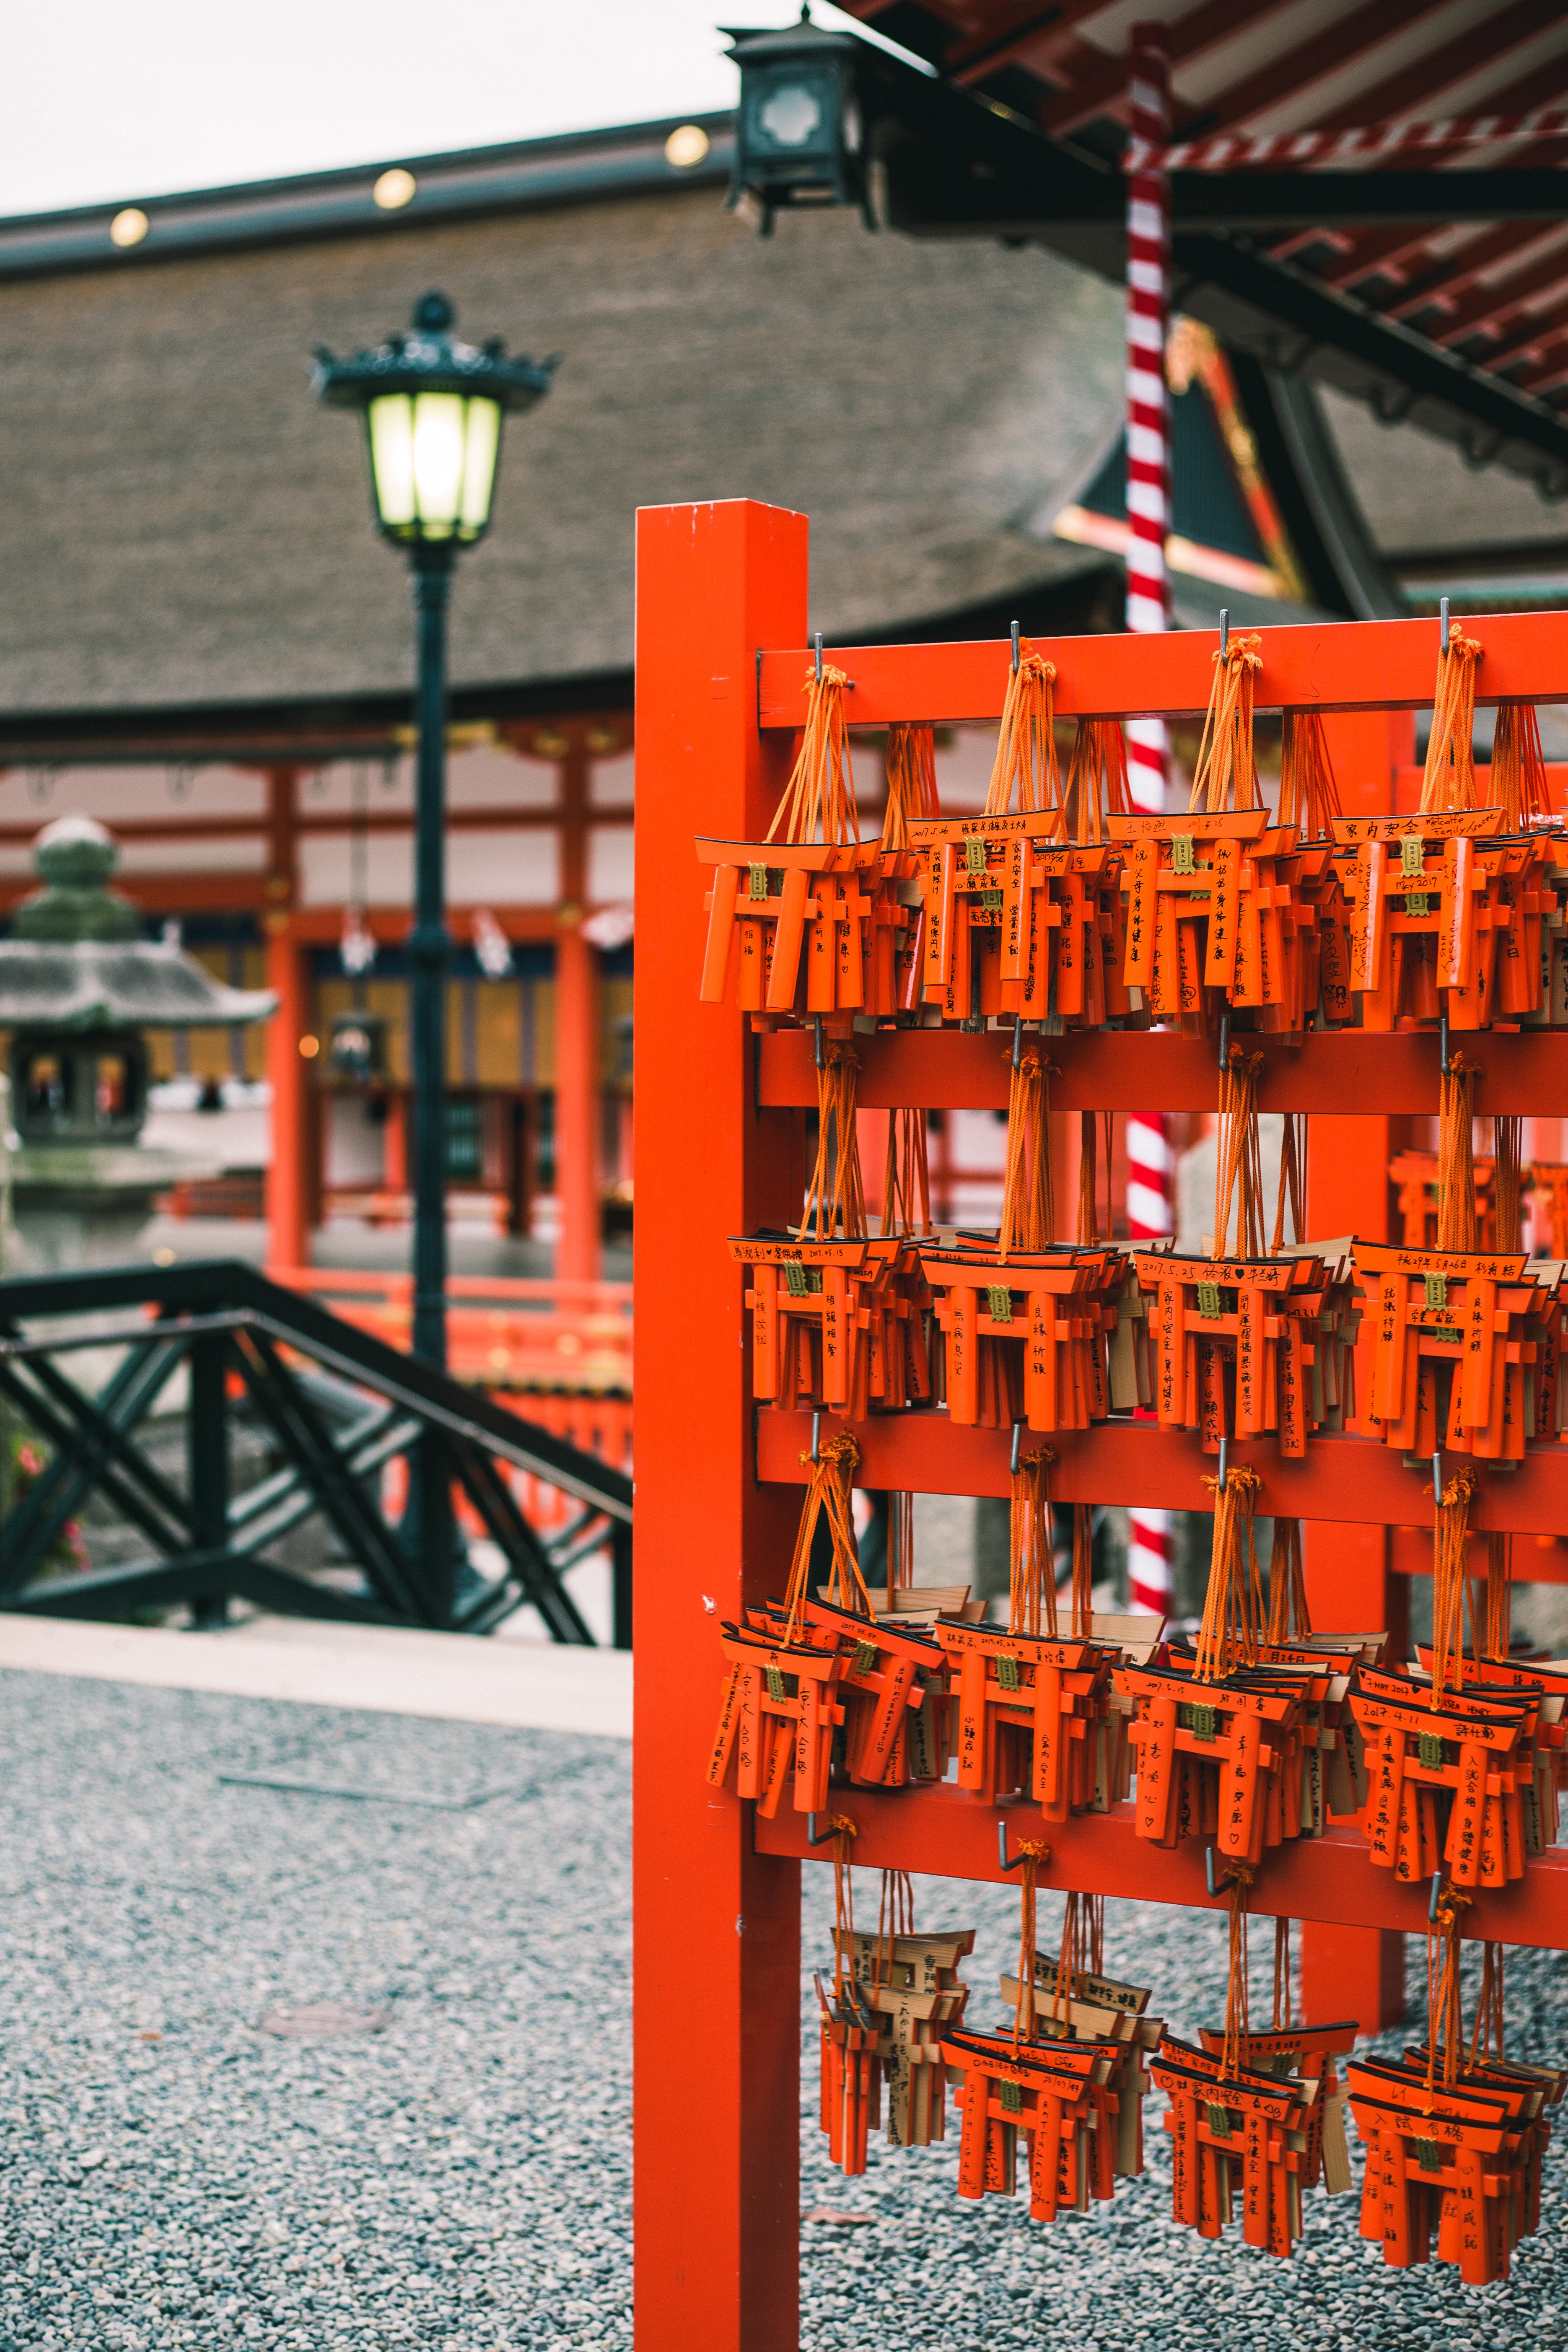
red, cool image, cool photo